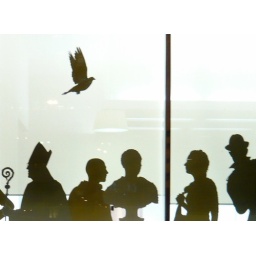
Some interesting cut outs in an office window in Victoria.